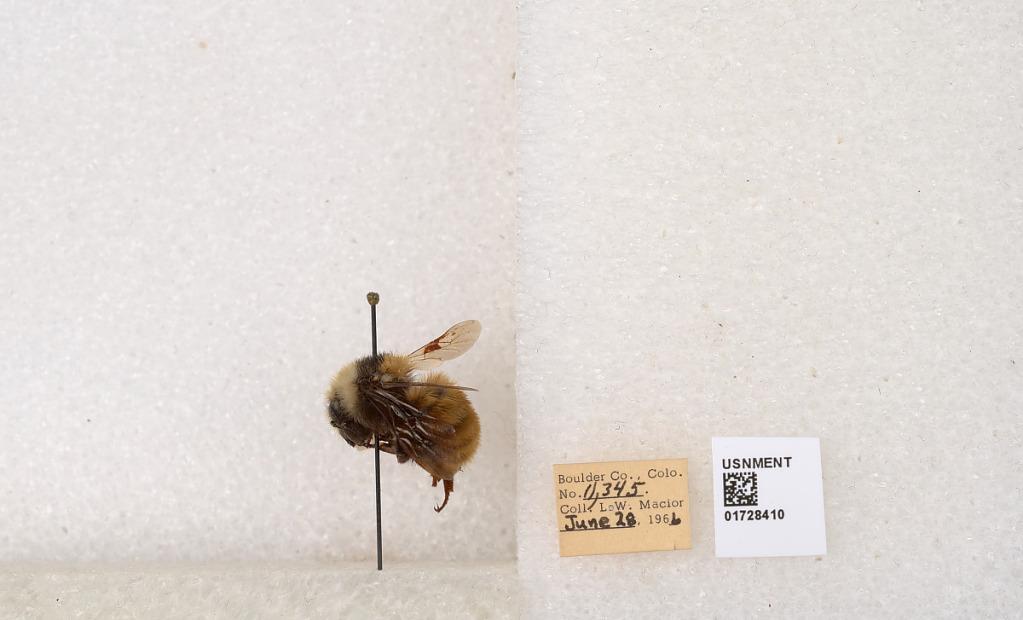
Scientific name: Bombus appositus Cresson
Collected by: L. Macior
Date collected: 1966-6-28
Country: United States
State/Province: Colorado
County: Boulder
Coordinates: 40.0925, -105.358